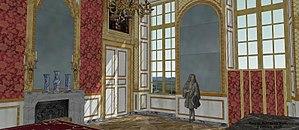
Essai de restitution de la chambre de Monseigneur, Grand Appartement du rez-de-chaussée de l'aile est. Vers 1700-1711.
Le château de Meudon, dit château royal de Meudon, palais impérial de Meudon ou Domaine national de Meudon, est un château français situé à Meudon, dans le département des Hauts-de-Seine. Il est notamment la résidence de la duchesse d'Étampes, du cardinal de Lorraine, d'Abel Servien, de Louvois ainsi que de Monseigneur, dit le Grand Dauphin, qui lui adjoint en annexe le château de Chaville. Incendié en 1795 et en 1871, le Château-Neuf, dont la démolition est un temps envisagée, est conservé pour sa majeure partie. Il est transformé à partir de 1878 en observatoire servant de réceptacle à une lunette astronomique, avant d'être rattaché à l'Observatoire de Paris en 1927.